Faisal Saleh

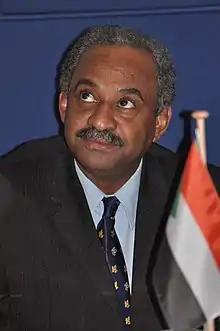
Saleh in 2009

Faisal Mohamed Saleh (or "Salih") is a Sudanese journalist and columnist for several national papers. In September 2019, Saleh was nominated as head of the national Culture and Media Council of Sudan as part of the Cabinet of Sudan during the 2019 Sudanese transition to democracy.